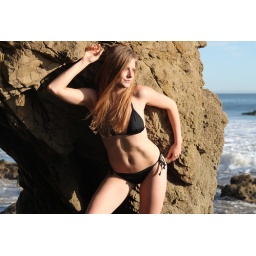
Photoshoot of a pretty model with long blonde hair and blue eyes in a black bikini.